Dudley Dickerson

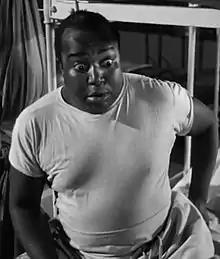
Dickerson in "Dangerous Money" (1946)

Dudley Henry Dickerson Jr. (November 27, 1906September 23, 1968) was an African-American film actor. Born in Chickasha, Oklahoma, he appeared in nearly 160 films between 1932 and 1952, and is best remembered for his roles in several Three Stooges films.